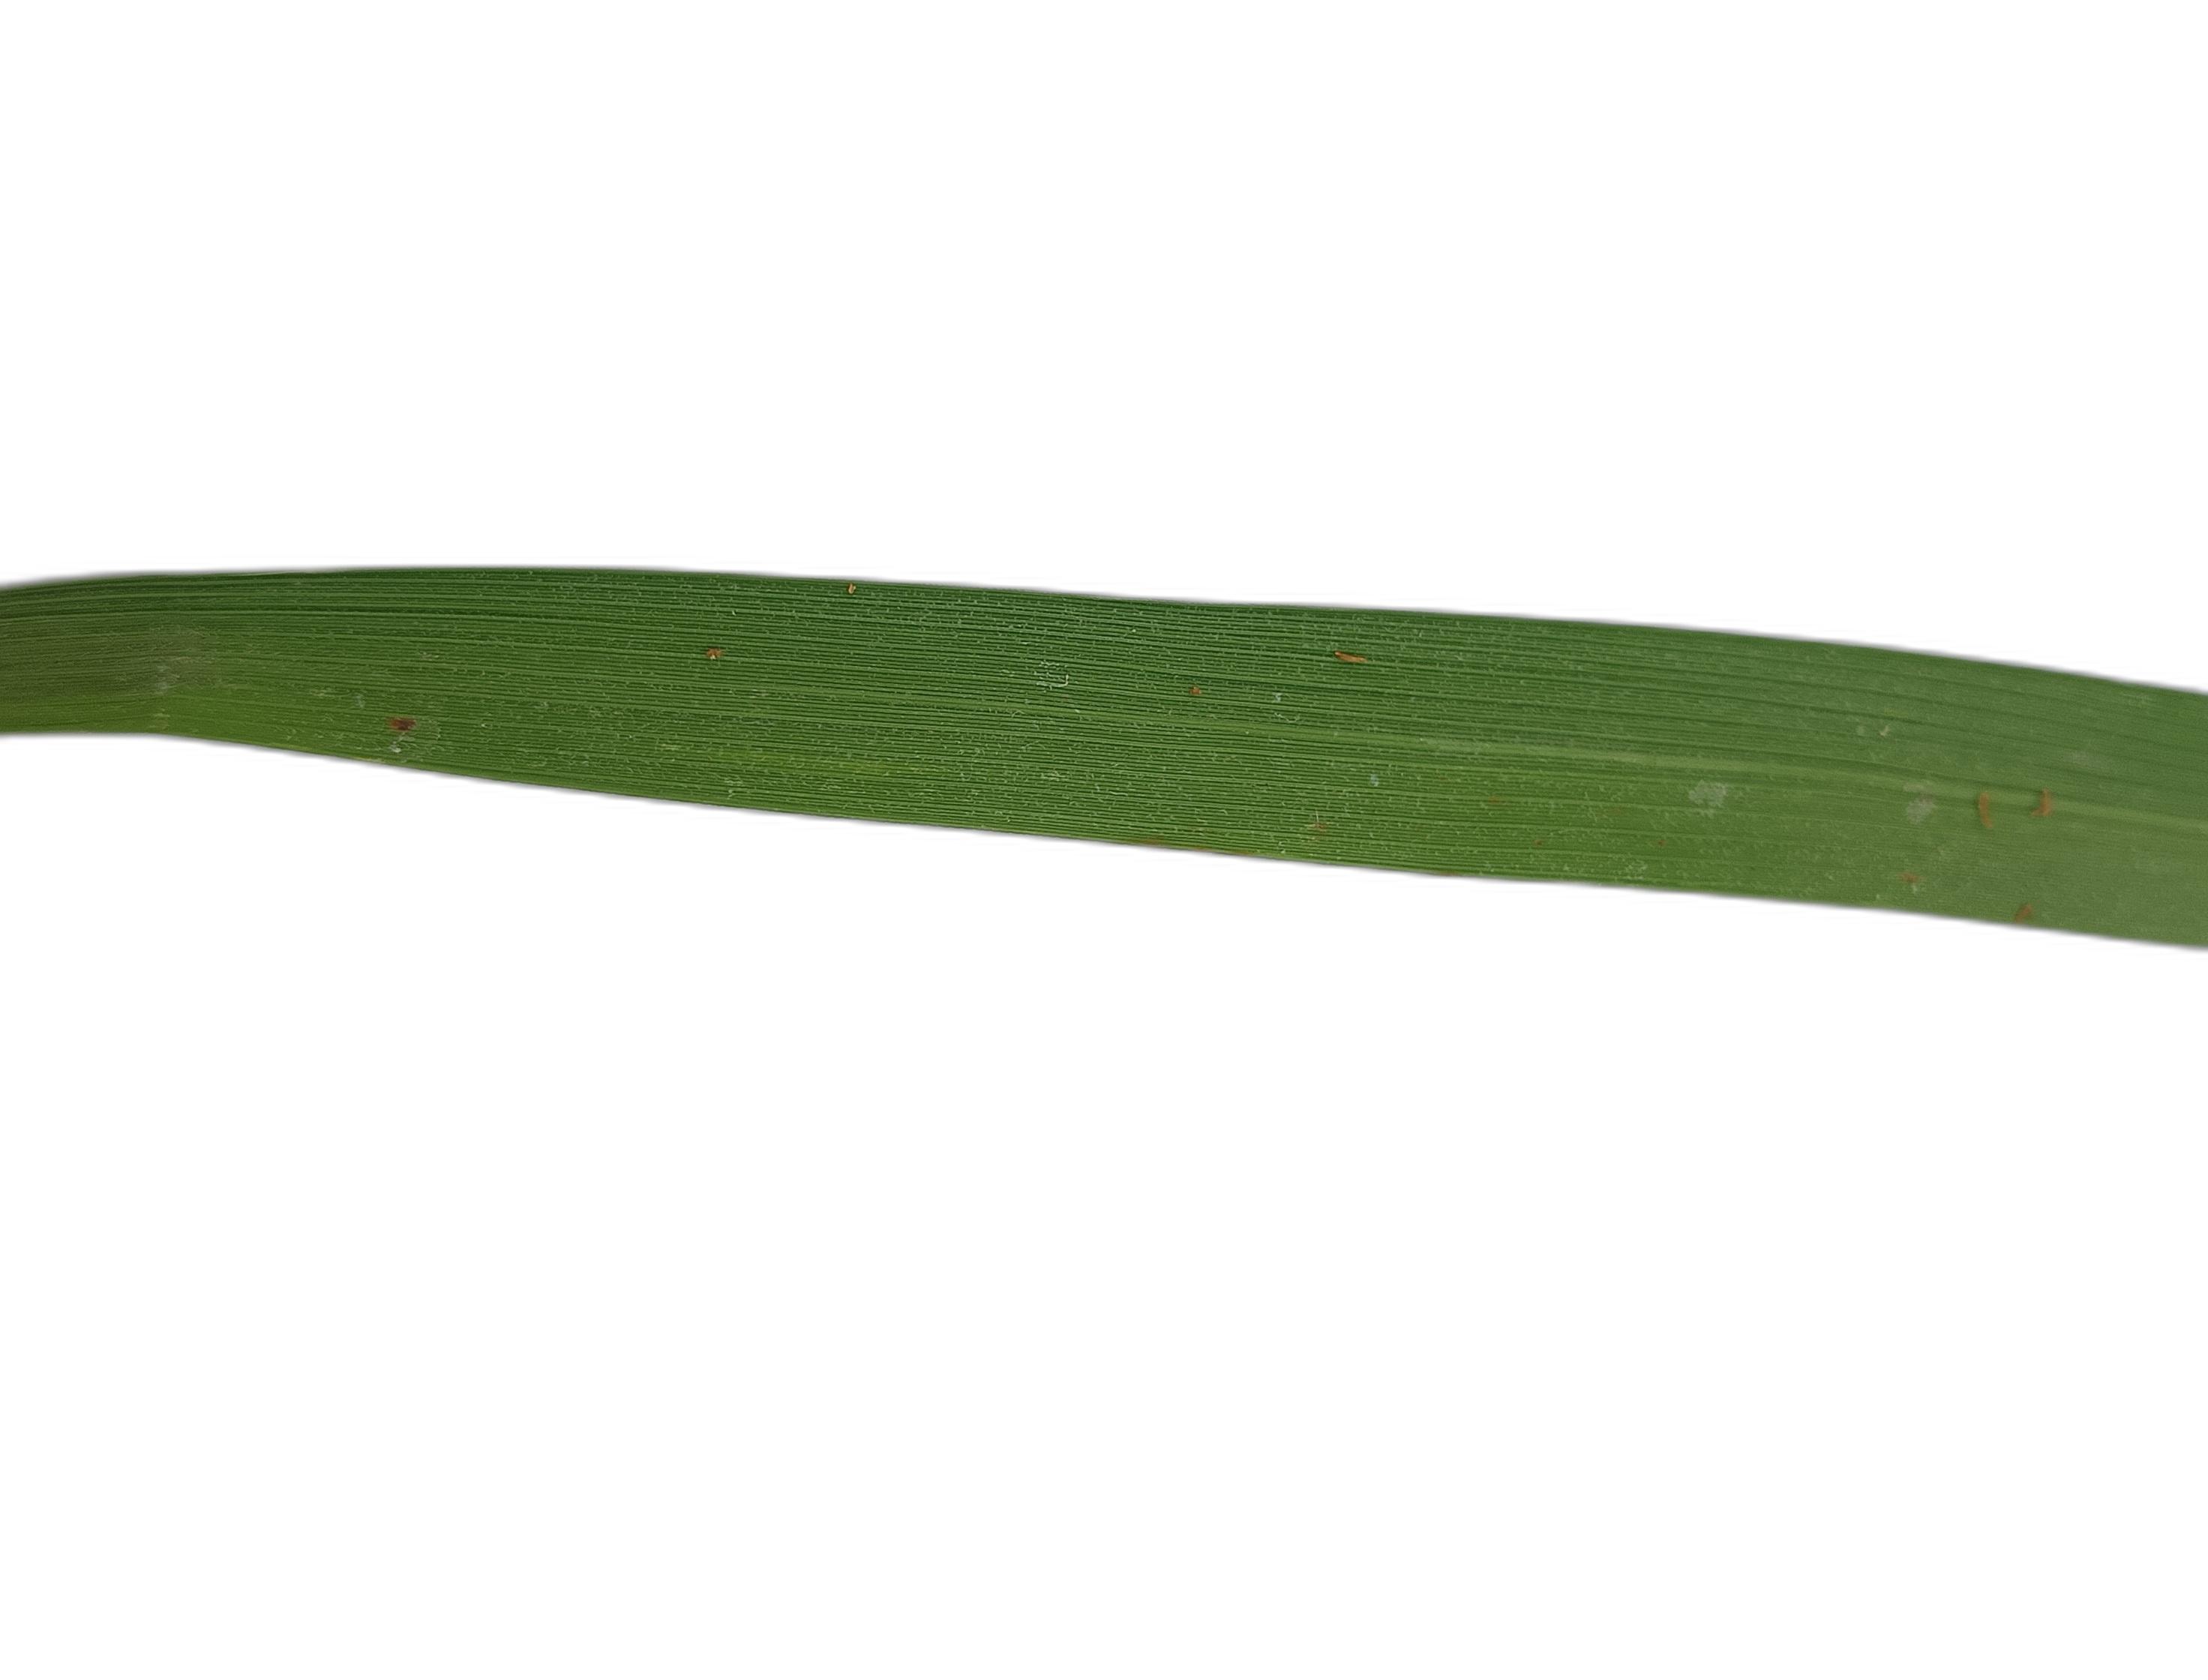
Label: Healthy